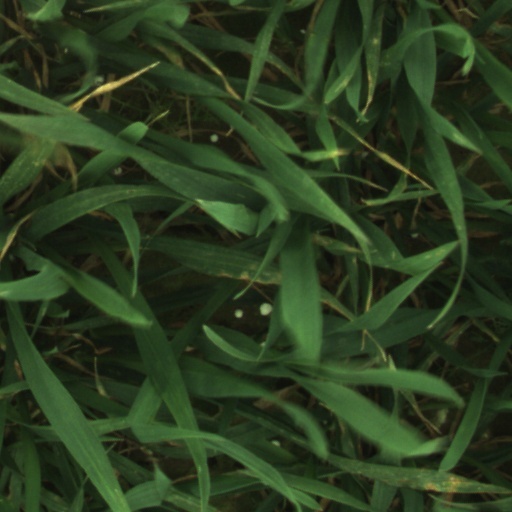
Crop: wheat